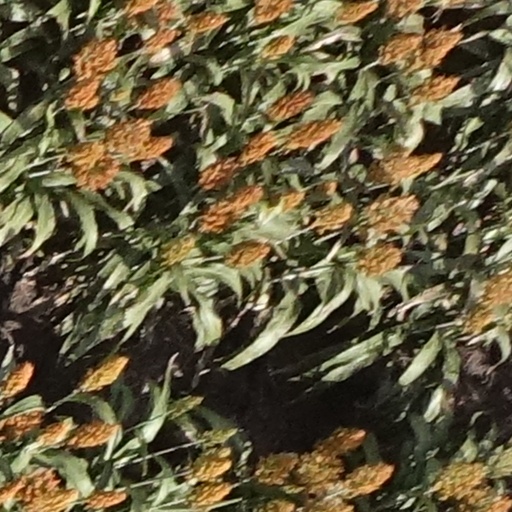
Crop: sorghum